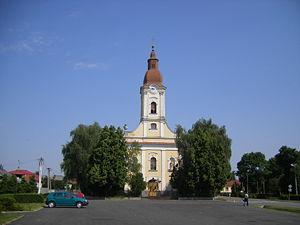
Pavlovce nad Uhom, est un village de Slovaquie situé dans la région de Košice.